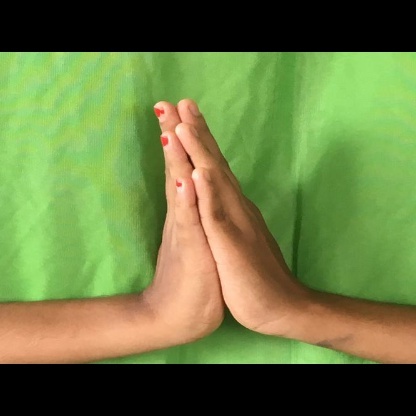
Mudra: Anjali